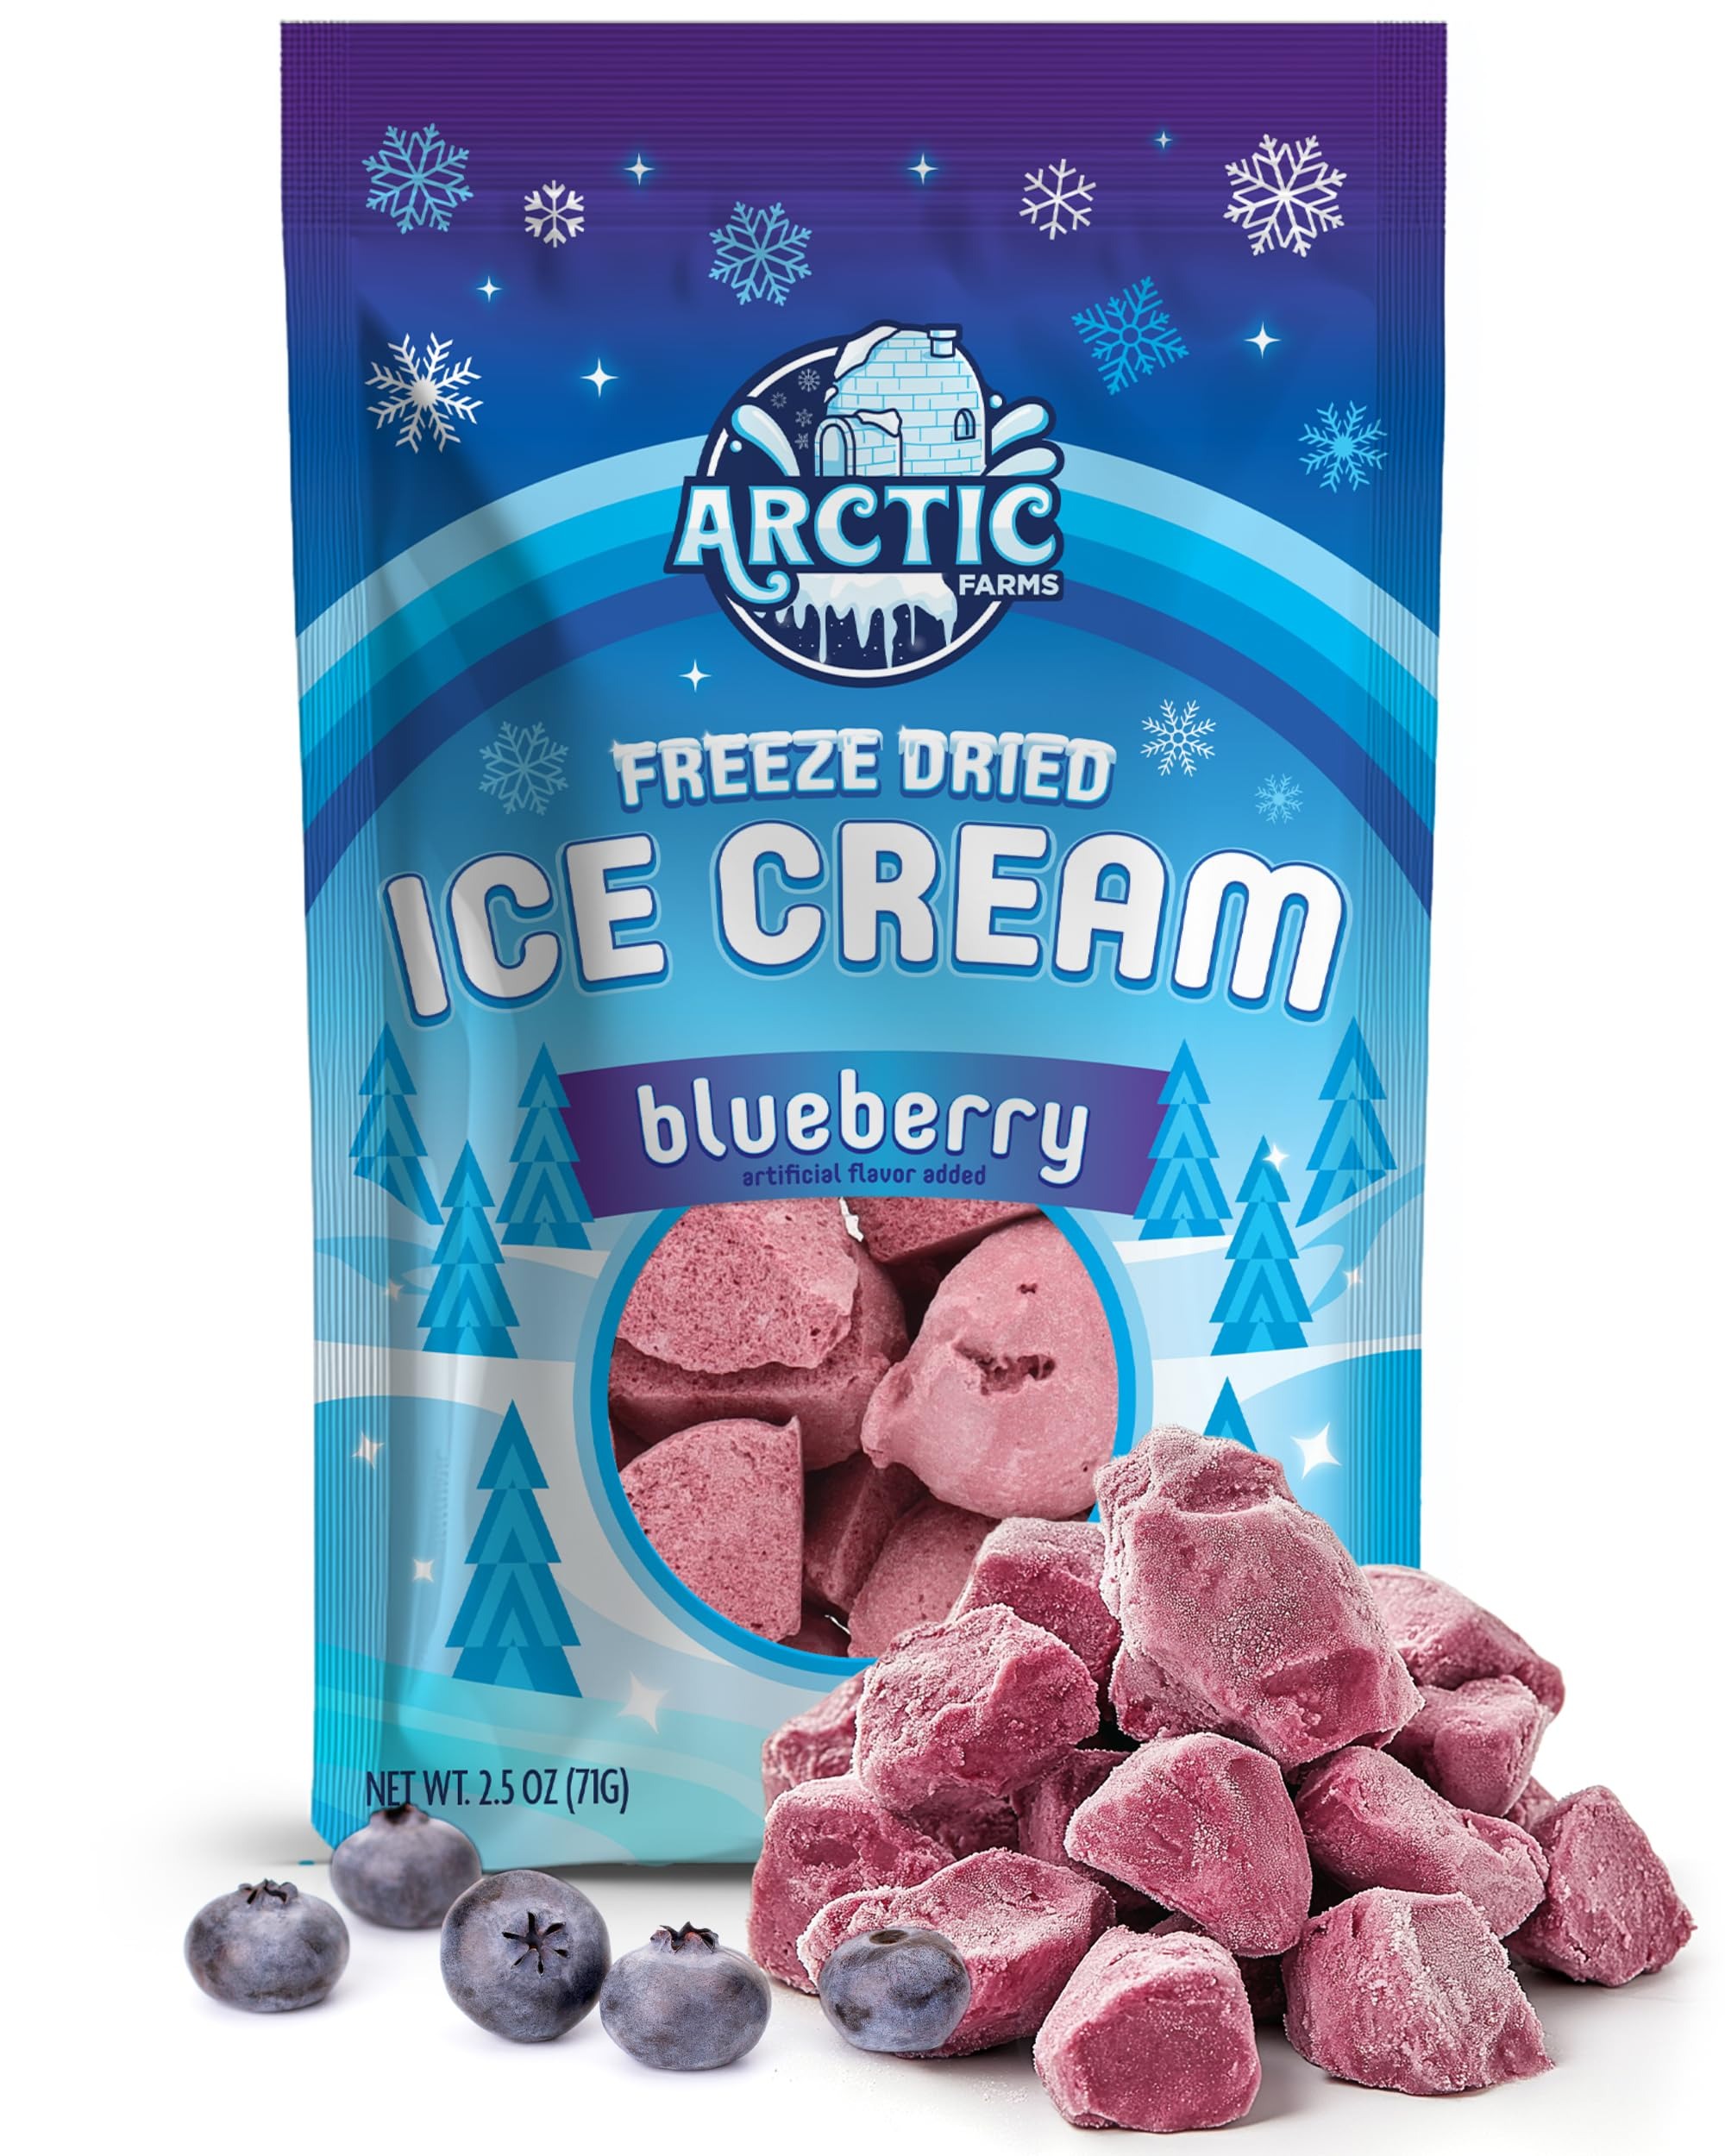
Item Name: Arctic Farms Freeze Dried Ice Cream Bits Bagged and Boxed - Does Not Melt (Blueberry, 2.5oz)
Bullet Point 1: Arctic Farms - Freeze Dried Ice Cream Bits
Bullet Point 2: Flavor: Blueberry.
Bullet Point 3: Packaging: Ice Cream comes in resealable bag. The bag is double boxed to avoid damage during shipping.
Bullet Point 4: Net Weight is 2.5oz.
Bullet Point 5: Satisfaction guaranteed!
Product Description: Freeze Dried Ice Cream. Does not melt, ready to eat.
Value: 2.5
Unit: Ounce

Price: 14.99